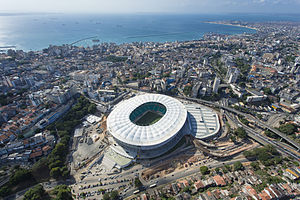
Confederations Cup 2013 / Stadion
Confederations Cup 2013 var den 9. udgave af fodboldturneringen Confederations Cup, der afholdtes i Brasilien i juni 2013, som en generalprøve på VM i 2014, der også blev afholdt i landet.